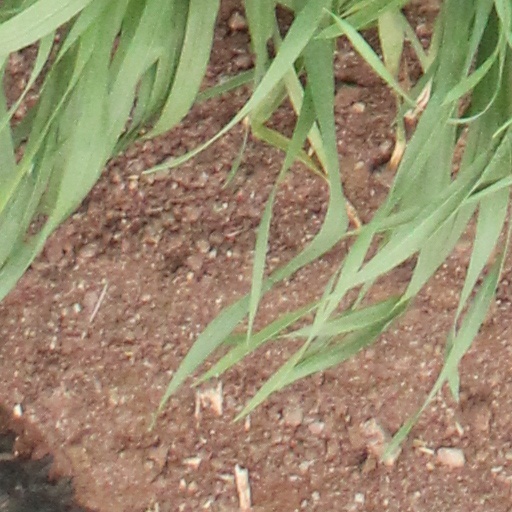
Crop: wheat